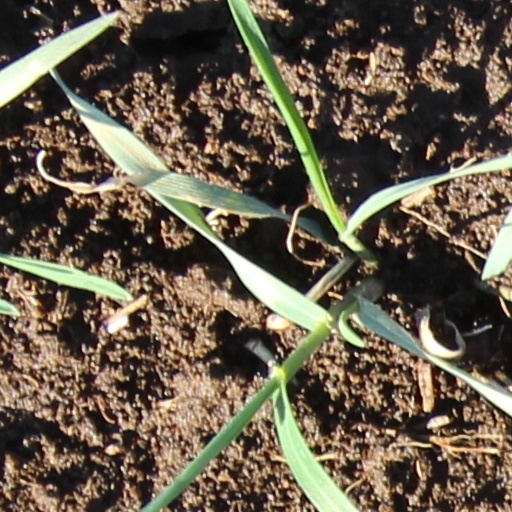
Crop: wheat